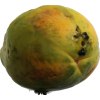
Label: papaya